Ulek mayang

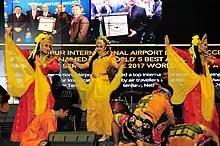
"Ulek mayang" dancers

The costume of "ulek mayang" dancers has two type of clothes, six of the seven female dancers will typically wear a traditional dress such as a long sleeve songket (a silk material) blouse, selendang (a long scarf) that wore in the waist and finger, sanggol (a hairknot), "subang" (an earring) and long songket skirt in the lower body with others accessories. The main character of the dancer that plays as a Tuan Puteri Mayang Sari (Her Highness The Princess Mayang Sari) or Puteri Tujuh (7th Princess) will wear the same dress and accessories like the six others dancers but the difference is she will wear the short sleeves songket blouse and a different color for her dress. She will usually wear the yellow dress. This is to illustrate that she is the main princess of the dancer. The male performers will wear the fisherman clothes and a bomoh (shaman) will wear the traditional Malay male shirt like Baju Melayu (a long sleeves Malay male shirt).